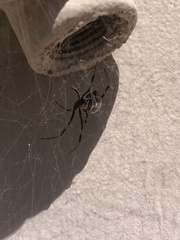
Species: Lactrodectus_hesperus